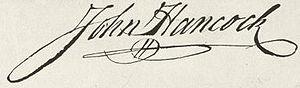
Signature autographe de John Hancock sur la Déclaration d'indépendance des États-Unis. Español: Firma autográfica de John Hancock en la Declaración de independencia de Estados Unidos.
De manière quasi générale, un autographe est une signature apportée par une personne physique sur un support n'ayant pas valeur juridique afin de la céder à une autre pour que celle-ci puisse éventuellement témoigner de leur rencontre.
Une signature est une marque permettant d'identifier l'auteur d'un document, d'une œuvre ou la cause d'un phénomène : ainsi un auteur signe ses écrits. Une signature peut aussi être apposée à la fin d'un document par une personne pour signifier son approbation de l'ensemble des informations contenues dans un document dont il n'est pas forcément l'auteur. C'est ainsi le cas des contrats ou de tout document commercial signé par tout un chacun.